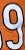
Number: 9